Diarmuid O'Scannlain

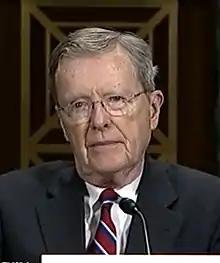
O'Scannlain in 2018

Diarmuid Fionntain O'Scannlain (born in 1937) is a senior United States circuit judge of the United States Court of Appeals for the Ninth Circuit. His chambers are located in Portland, Oregon.